Manchester United F.C.

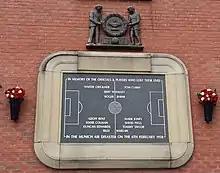
A stone tablet, inscribed with the image of a football pitch and several names. It is surrounded by a stone border in the shape of a football stadium. Above the tablet is a wooden carving of two men holding a large wreath.

The following season, on the way home from a European Cup quarter-final victory against Red Star Belgrade, the aircraft carrying the Manchester United players, officials and journalists crashed while attempting to take off after refuelling in Munich, Germany. The Munich air disaster of 6 February 1958 claimed 23 lives, including those of eight players – Geoff Bent, Roger Byrne, Eddie Colman, Duncan Edwards, Mark Jones, David Pegg, Tommy Taylor and Billy Whelan – and injured several more.